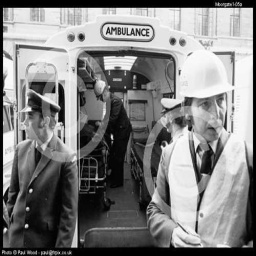
Label: ambulance